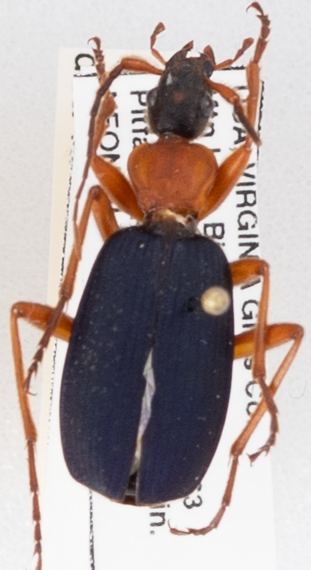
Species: Galerita bicolor
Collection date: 2018-08-14
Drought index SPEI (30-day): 1.962
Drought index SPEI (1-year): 0.47
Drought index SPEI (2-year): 0.694